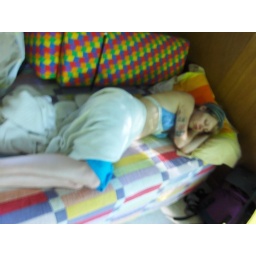
labor day weekend at the lake house in bridgman, michigan with 17 of our closest friends :D